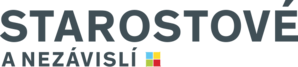
Maires et Indépendants est un parti politique tchèque défendant les intérêts locaux et prônant la décentralisation. Fondé en 2004, dirigé depuis 2014 par Martin Půta, il dispose de trois députés et un sénateur, élus avec le soutien du parti conservateur TOP 09.